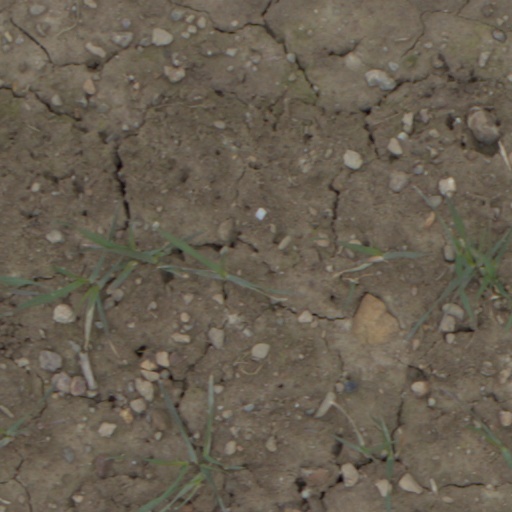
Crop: wheat